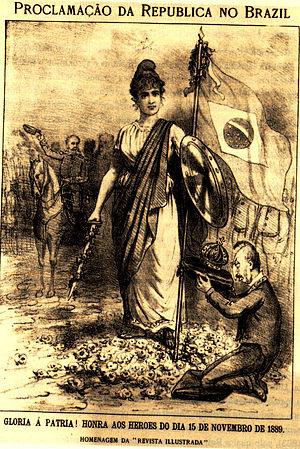
1889 est une année commune commençant un mardi.